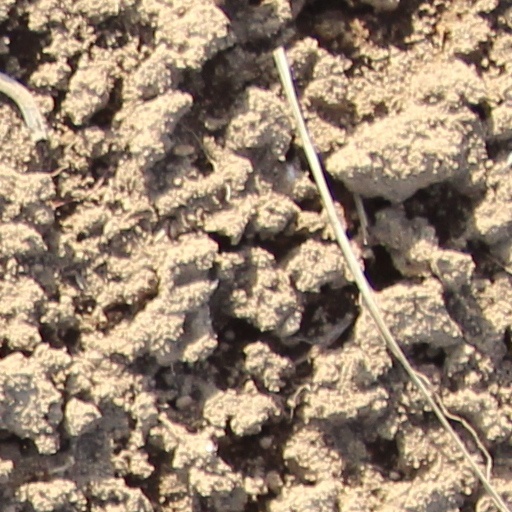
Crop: wheat